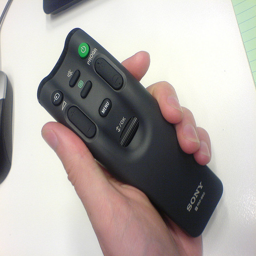
A hand holding a black remote control in the palm of a hand.
A modern Sony brand electronic media remote control.
A person holding on to a black remote
A remote control sitting in a persons hand.
A black Sony remote control being held in a hand